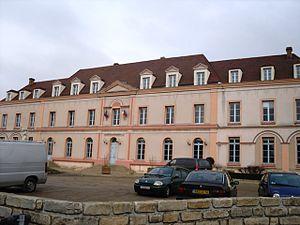
Le château Saint-Michel de Morangis (91)
Morangis est une commune française située à dix-huit kilomètres au sud de Paris dans le département de l’Essonne en région Île-de-France.